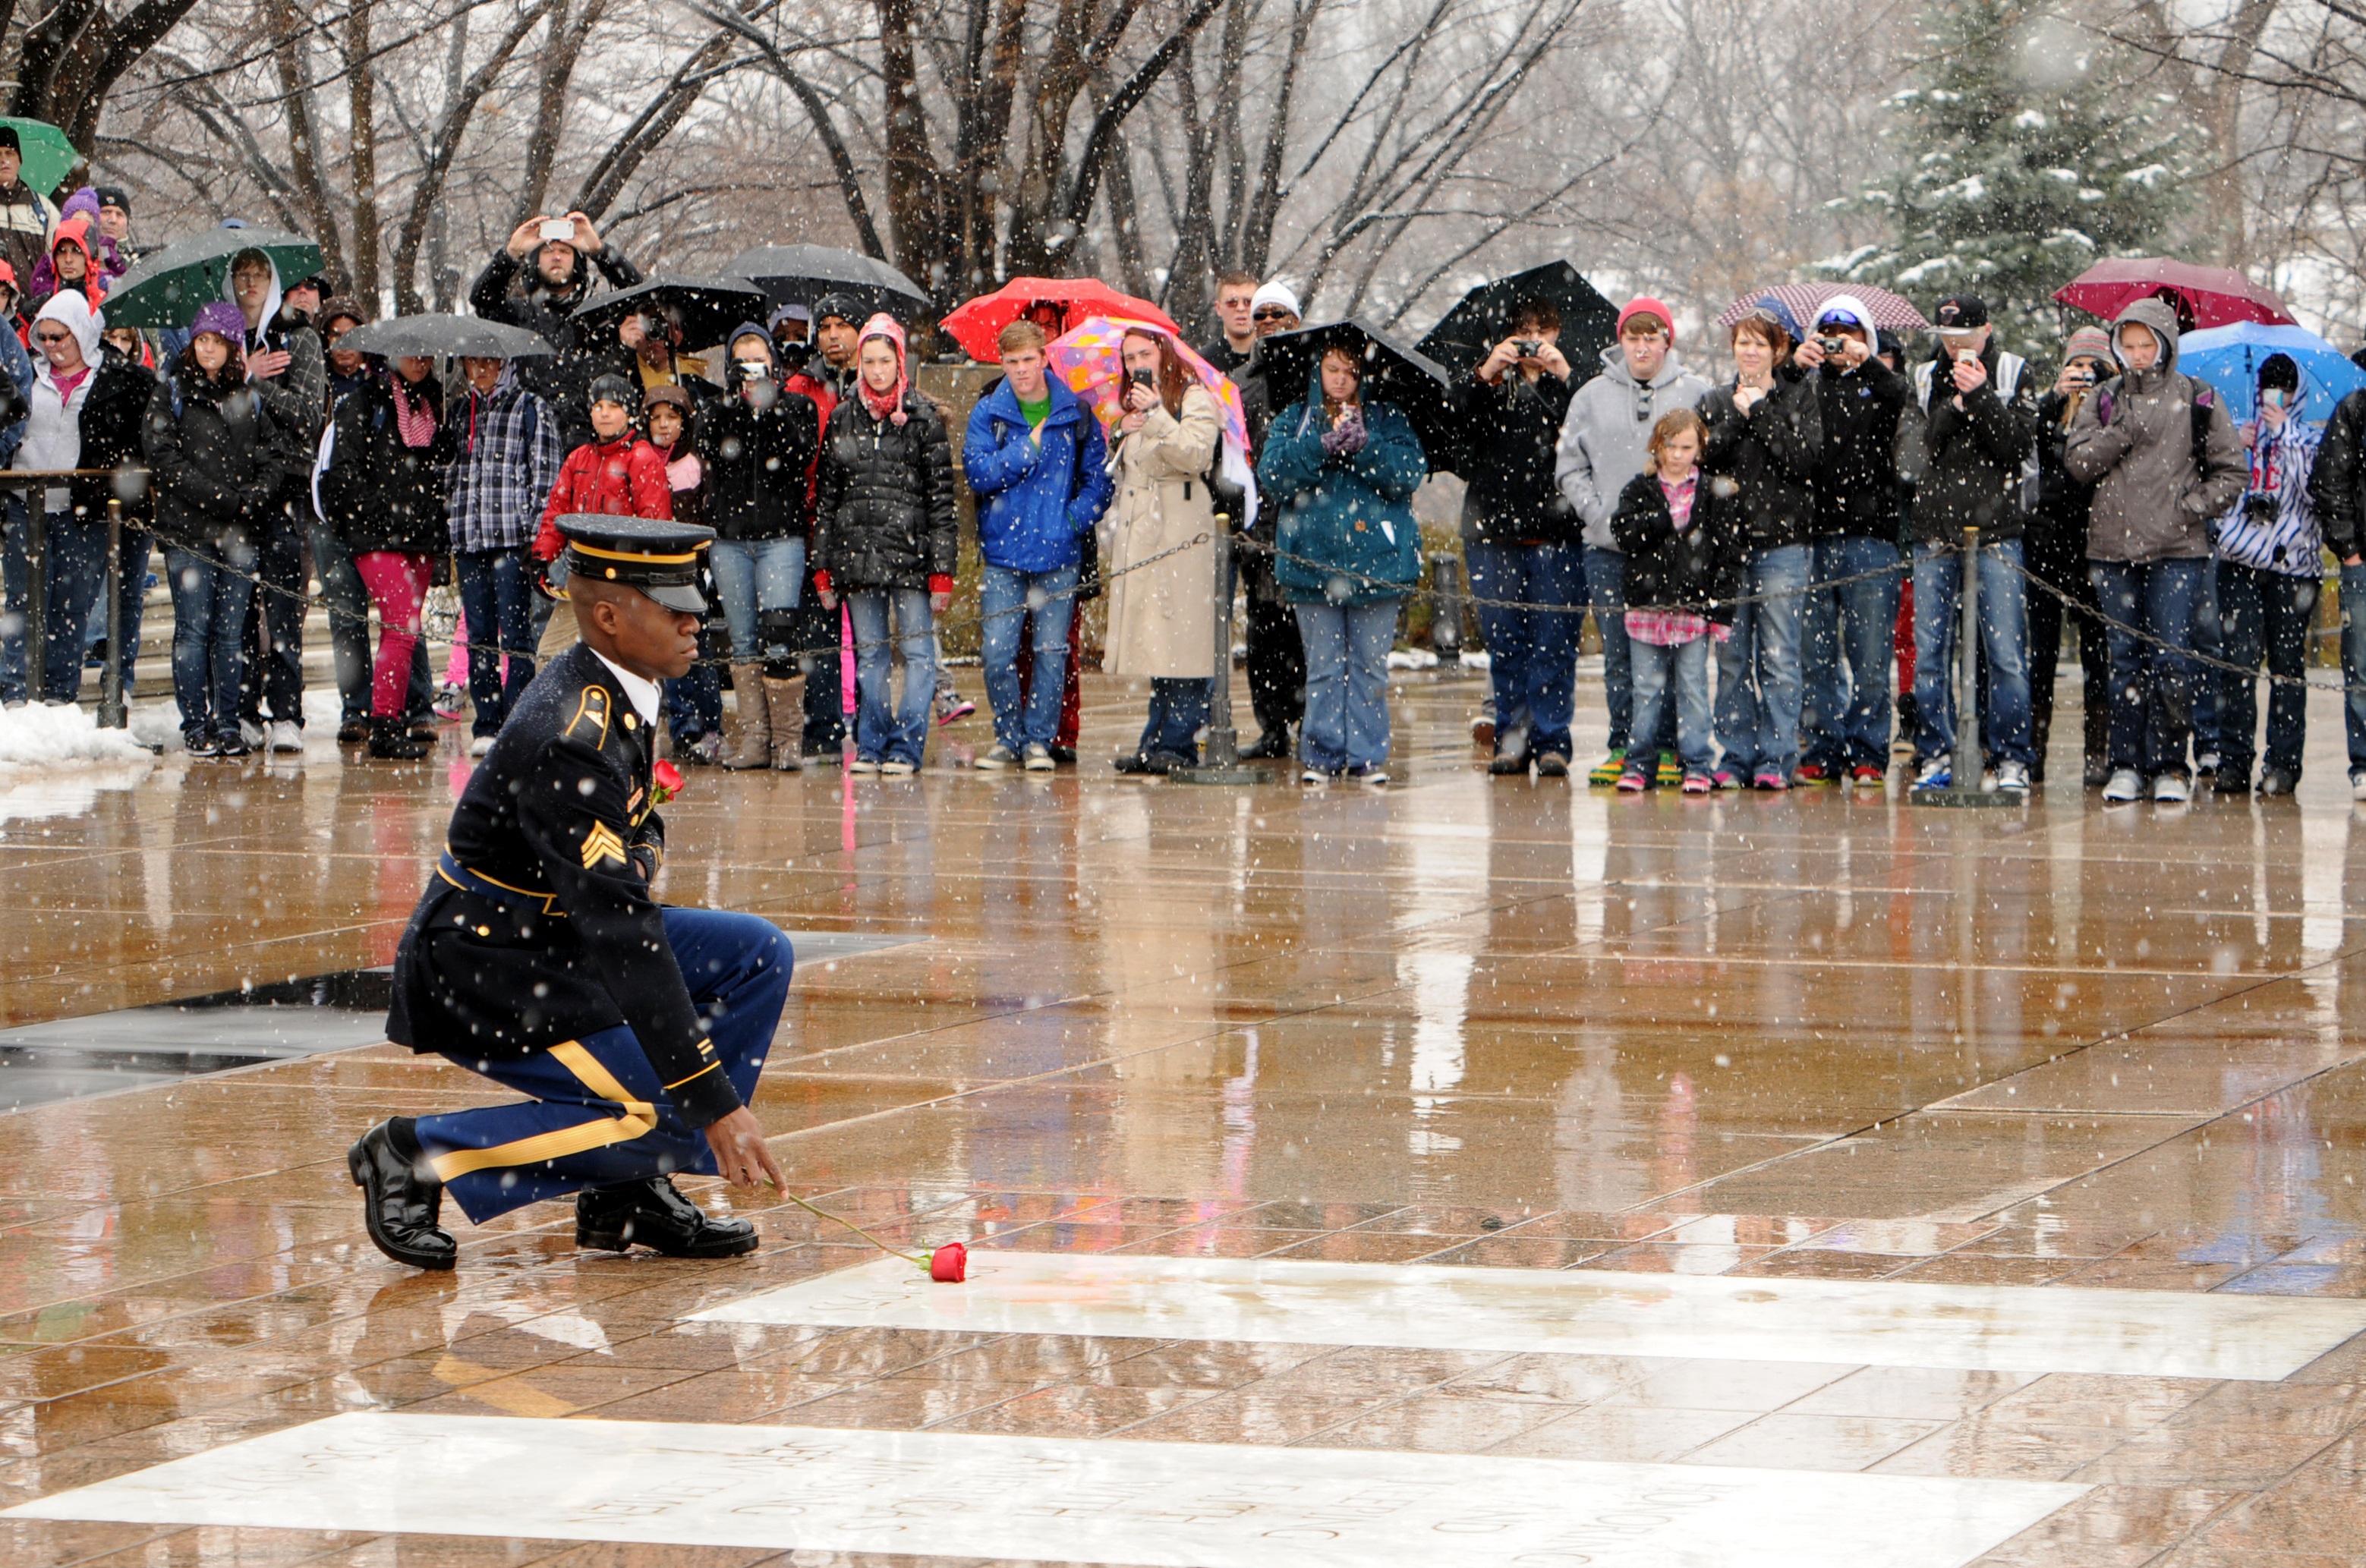
snow, winter, rain, military, soldier, army, weather, marine, honor, guard, marines, ice rink, government photo, credit sgt, unknown soldier tomb, laying rose, jose a, torres jr, single rose, sentinentel